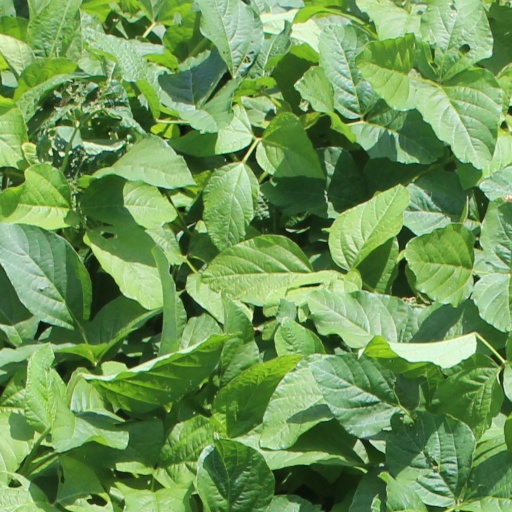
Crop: soybean